Donald MacAlister

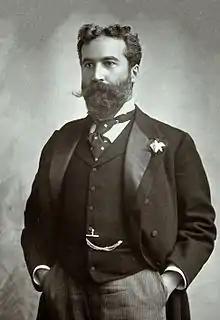

Sir Donald MacAlister, 1st Baronet of Tarbet (17 May 1854 – 15 January 1934) was a Scottish physician who was Principal and Vice-Chancellor and, later, Chancellor of the University of Glasgow. He was a member of the Cambridge Apostles intellectual secret society, from 1876. From 1904 to 1931 he was President of the General Medical Council.